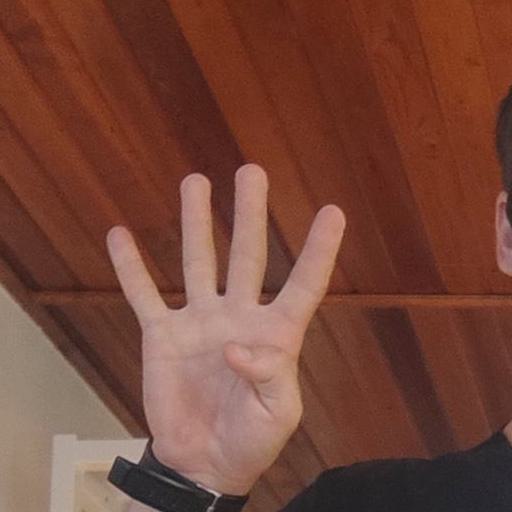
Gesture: four